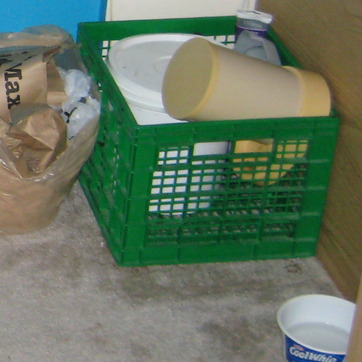
Material: plastic